List of Australia One Day International cricket records

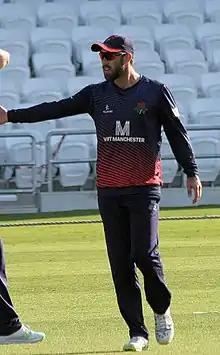
Glenn Maxwell, , has the highest ODI career strike rate for Australia with 126.91.

The fourth ODI of the 2014–15 series contested between India and Sri Lanka, at the Eden Gardens in Kolkata saw Rohit Sharma of India set the highest individual ODI innings score with 264. Four months later during the quarter-finals of the 2015 Cricket World Cup, New Zealand's Martin Guptill posted the second highest individual ODI innings score of 237 not out against the West Indies at Wellington Regional Stadium. Glenn Maxwell holds the Australian record with his score of 201 not out coming against Afghanistan during the 2023 World Cup, surpassing Shane Watson's 185 not out against Bangladesh in 2011. David Warner has made two of Australia's five highest ODI individual scores, with his best of 179 coming against Pakistan at Adelaide Oval on Australia Day 2017.